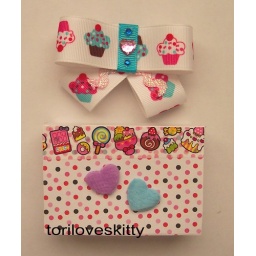
Included in the picture is the bag box it came in! From etsy.